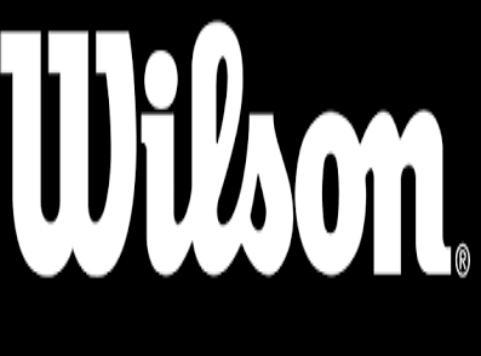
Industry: Sports